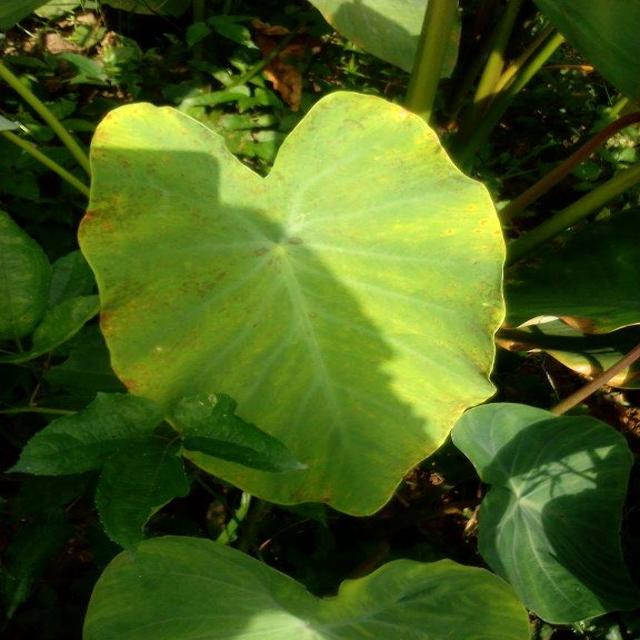
Label: Mid_Blight